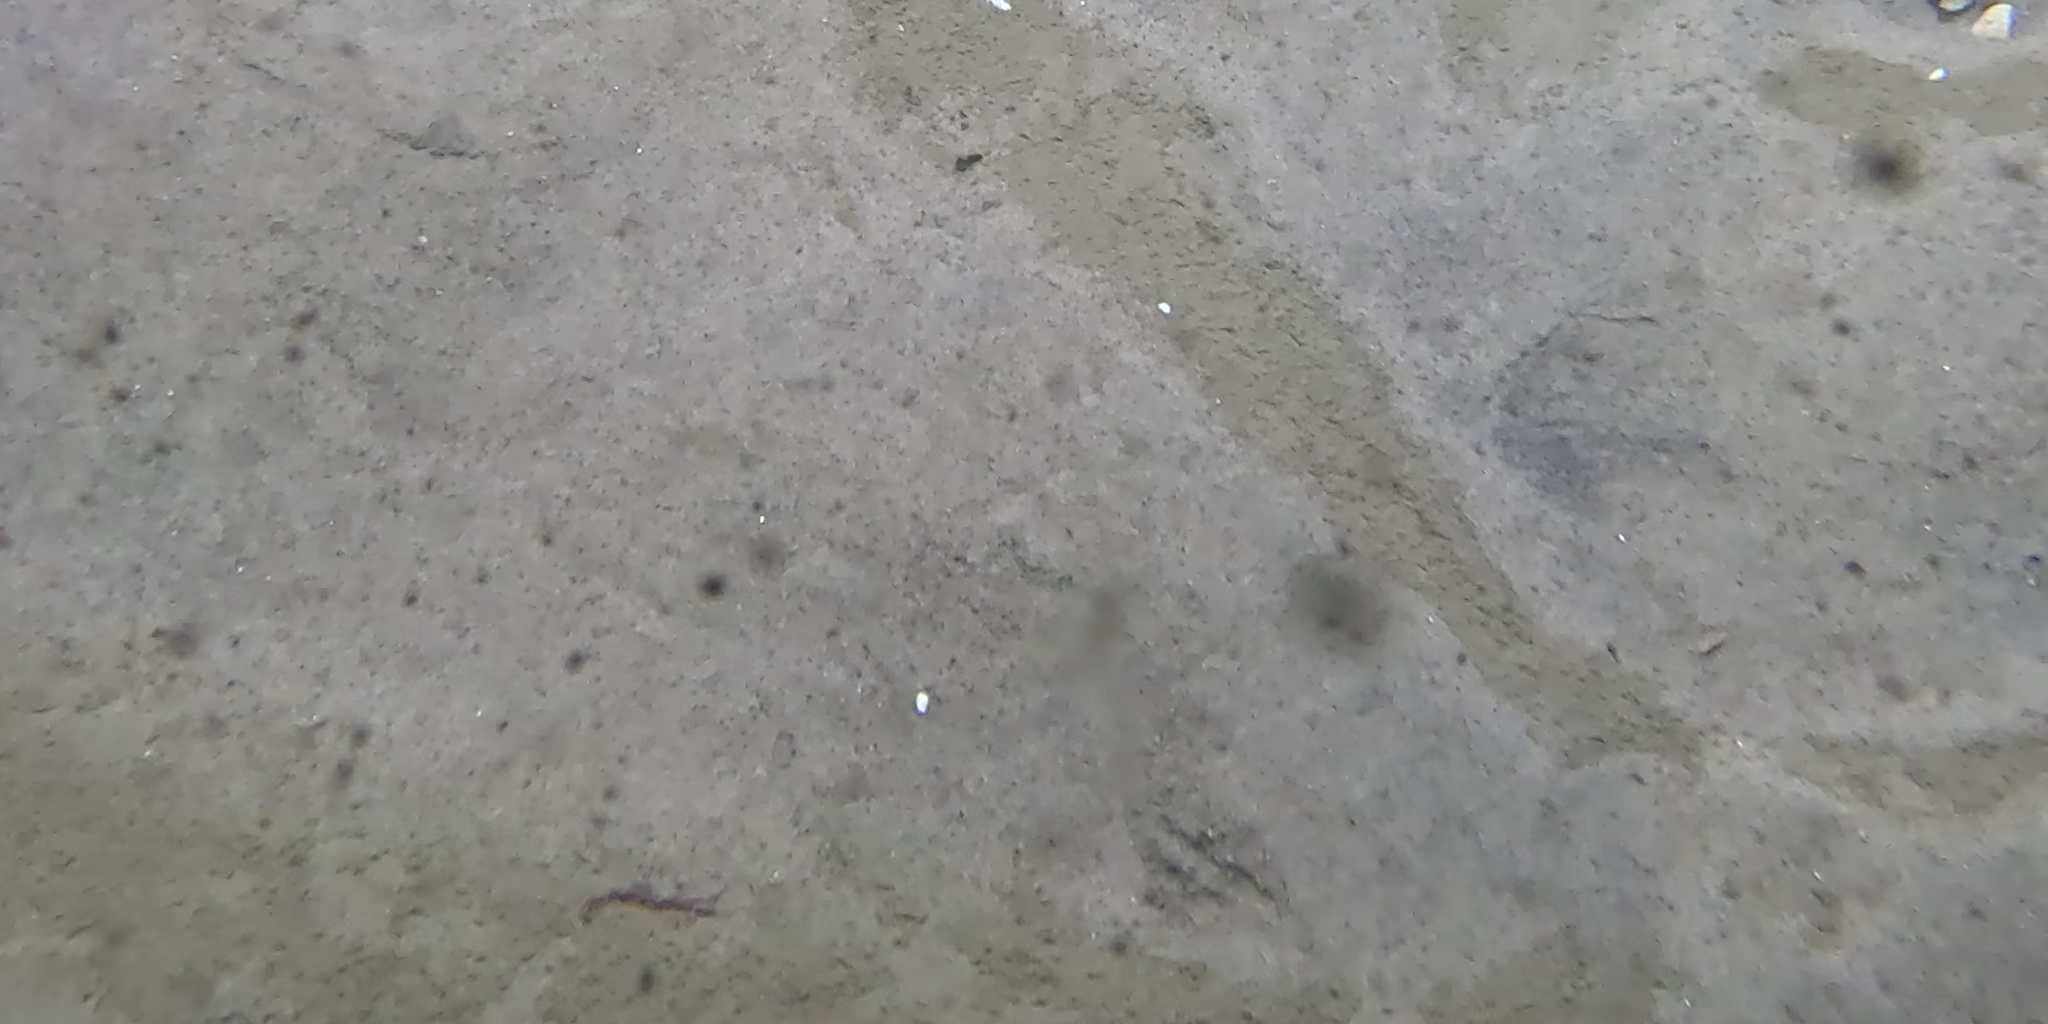
Seabed habitat: sand